Efrat Mishori

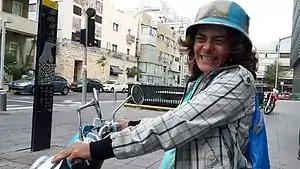

In 1996, Mishori produced and performed the one-woman show "I Am Poetry's Model", based on her poems, and an early staging of spoken word performing in Israel. The show was accompanied by Video art and movement, and was described in the press as "groundbreaking" and "pioneering".